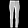
Label: Trouser